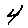
Label: 4